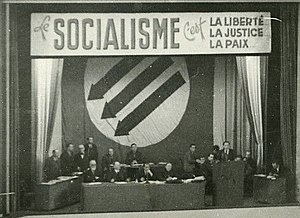
Section française de l’Internationale ouvrière
Partikongres i 1946 i SFIO
Den franske sektion af arbejdernes Internationale var et fransk socialdemokratisk parti, der blev dannet i 1905, og som blev en del af Parti Socialiste i 1969.